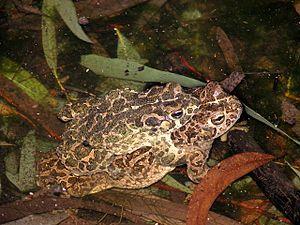
Bufotes siculus est une espèce d'amphibiens de la famille des Bufonidae.
Bufotes est un genre d'amphibiens de la famille des Bufonidae.
Les Bufonidae sont une famille d'amphibiens. Elle a été créée en 1825 par John Edward Gray.